Michigan–Notre Dame football rivalry

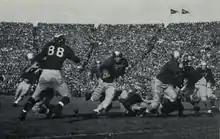
Creighton Miller "gets loose" against Michigan in 1943.

After the long hiatus, Michigan athletic director and head coach Fritz Crisler arranged with Elmer Layden for two games to be played with Notre Dame during the 1942 and 1943 seasons. The 1942 game was played in South Bend and matched Michigan and Notre Dame teams ranked #4 and #6 in the AP Poll. The Wolverines defeated the Fighting Irish 32–20 in front of a capacity crowd of 57,500. Tom Kuzma scored two touchdowns for Michigan.